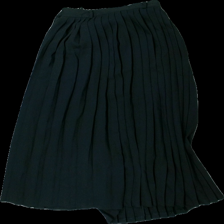
View: back
Type: Skirt
Category: Ladies
Brand: Not in the list
Brand text on label: Betty barkley
Colors: Black
Material: 58% Polyester 42% Wool
Cut: Loose
Season: All
Price range: 50-100
Recommended usage: Reuse
Description: black pleated skirt